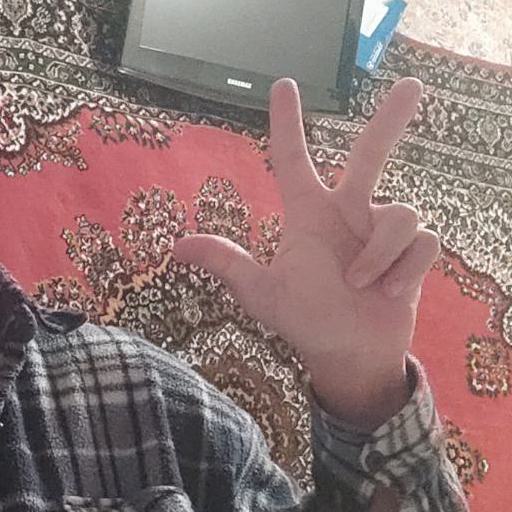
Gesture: three2